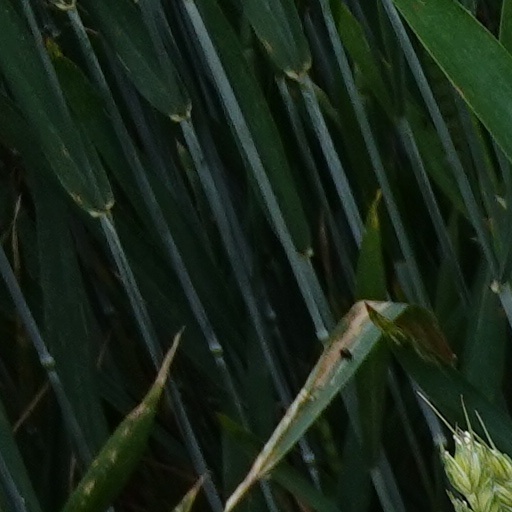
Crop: wheat